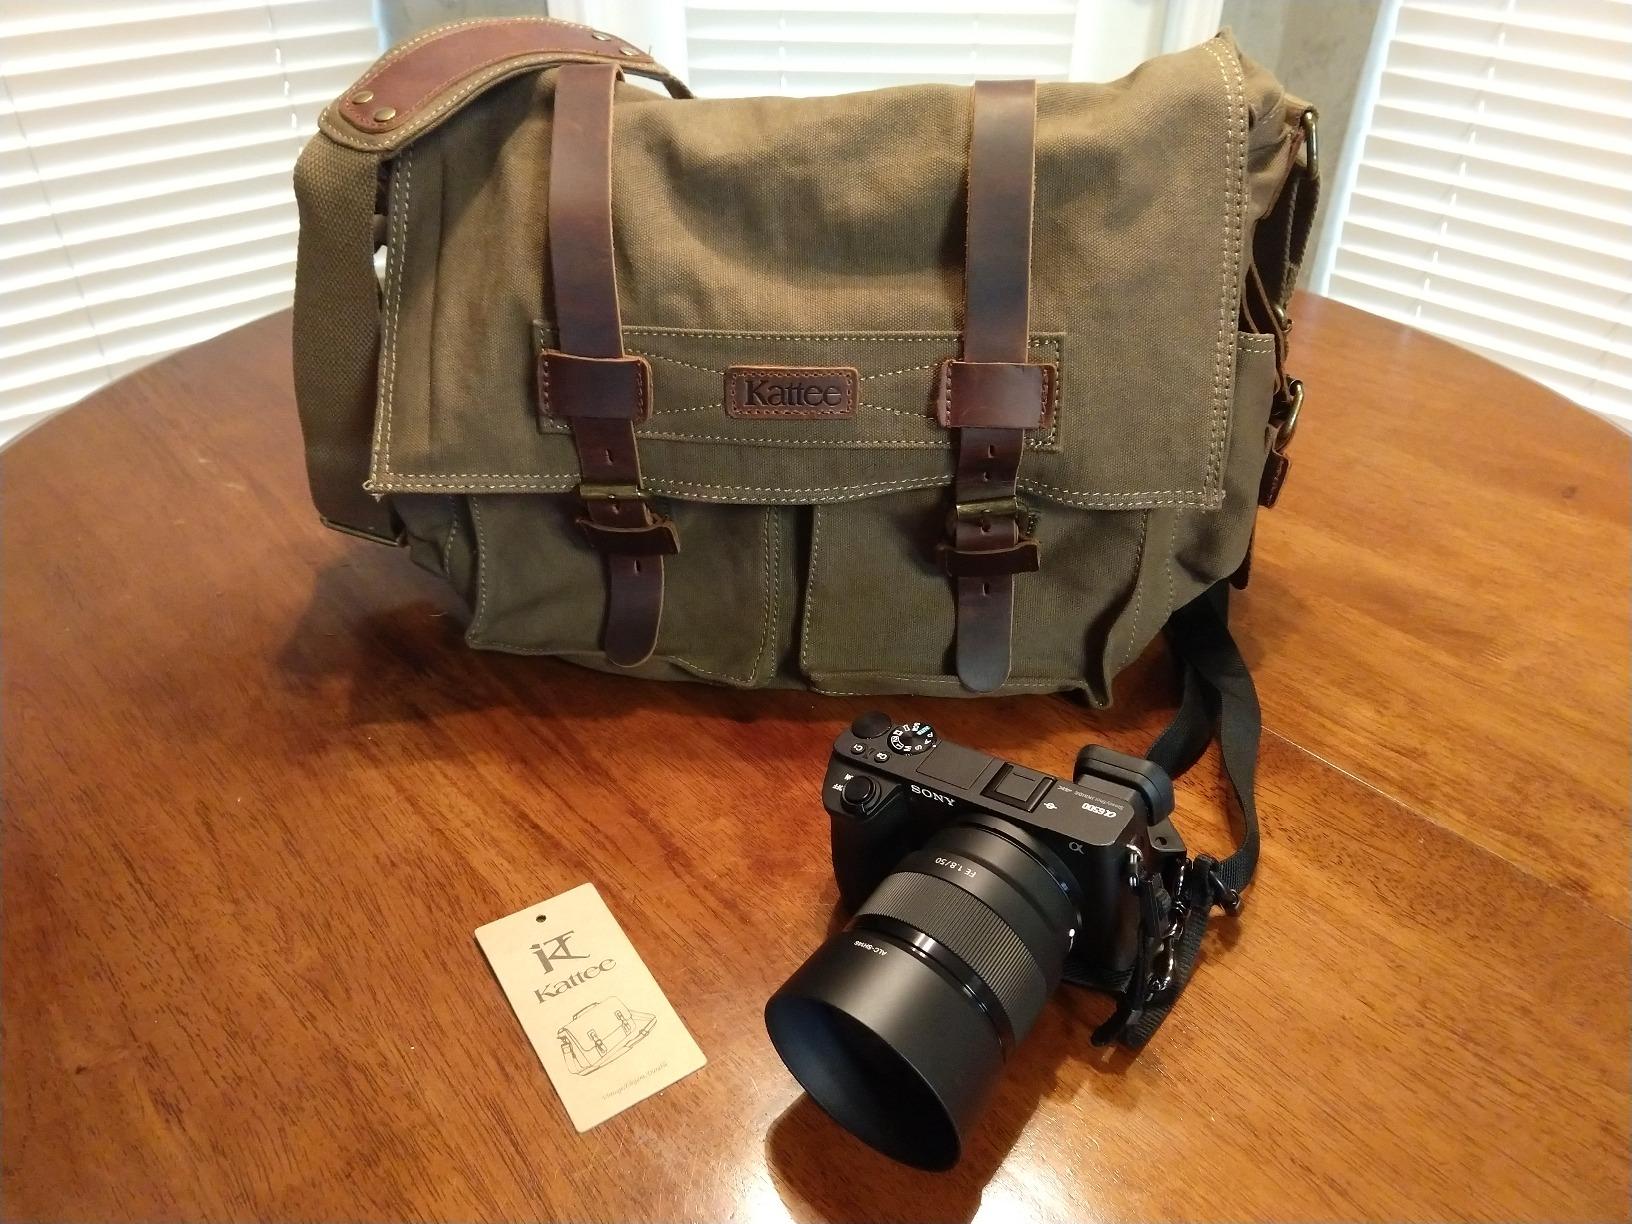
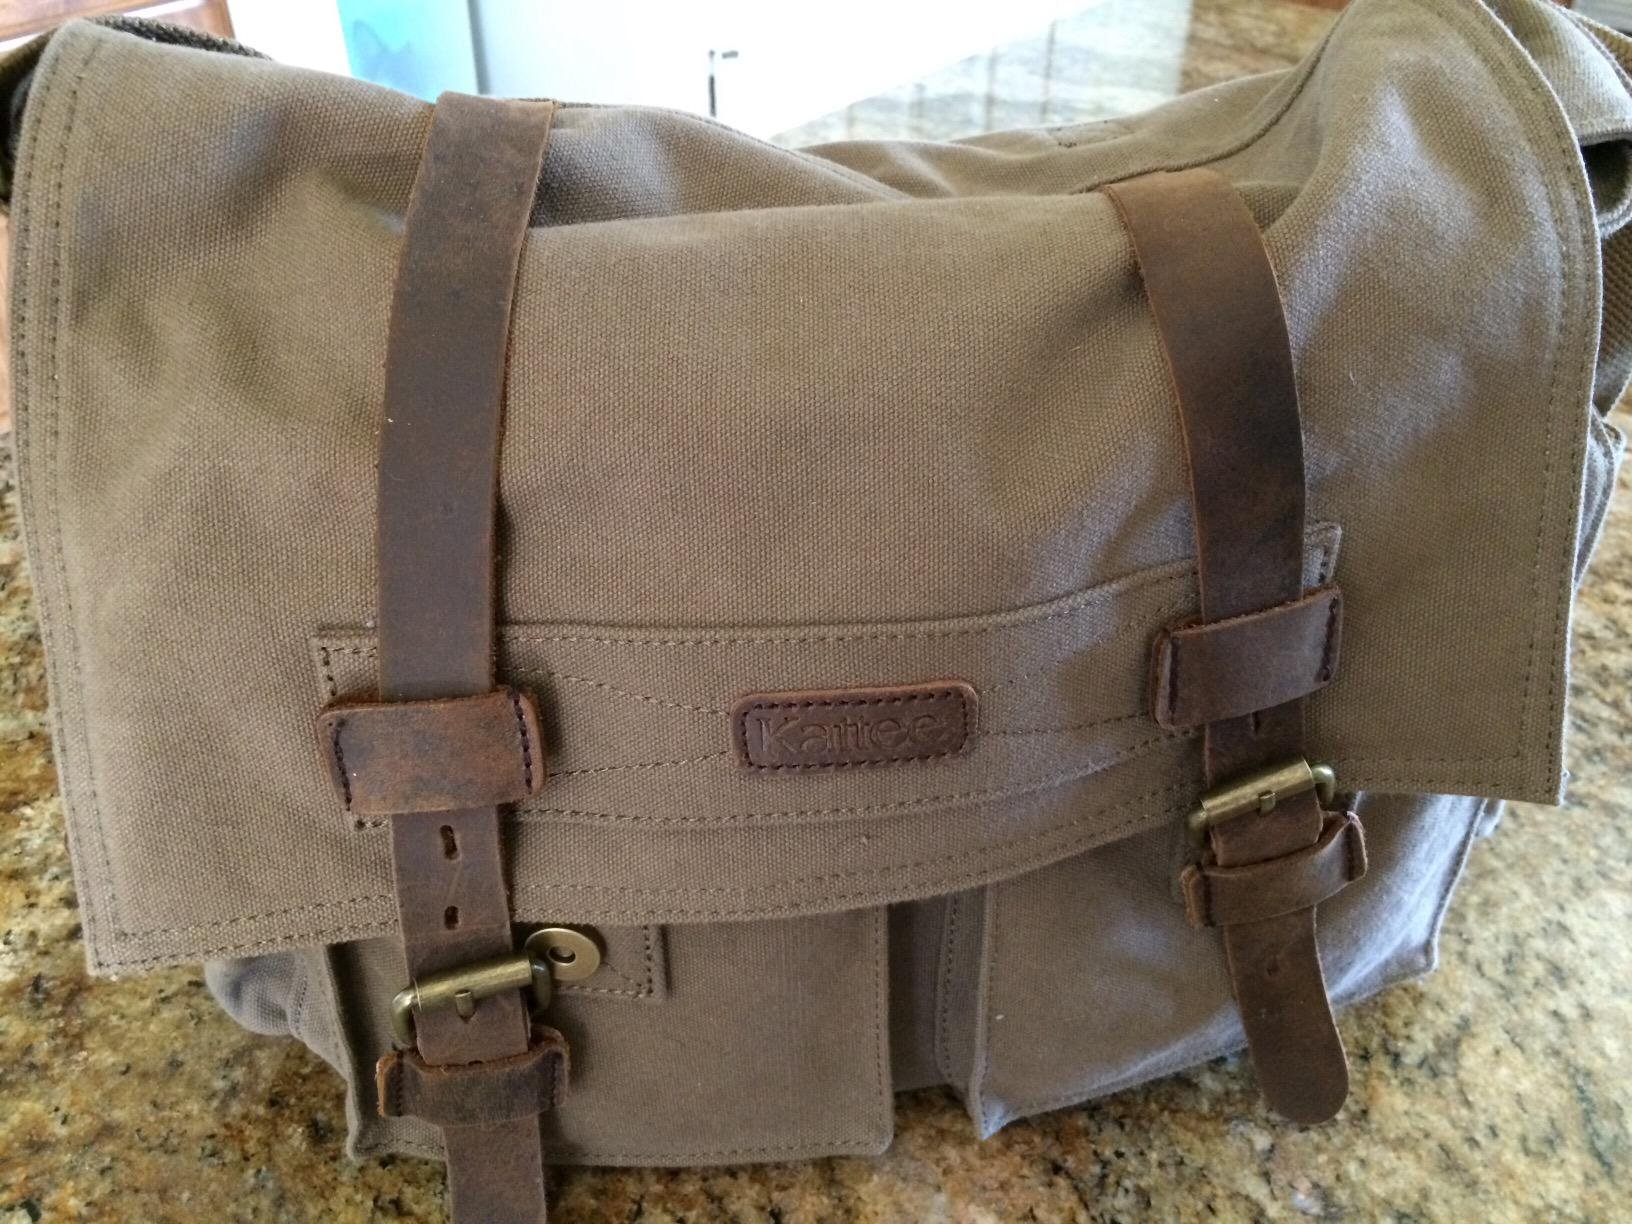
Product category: bag
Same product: yes